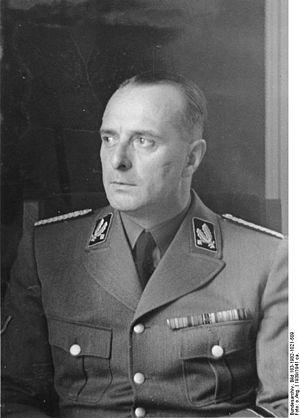
Johann Baptist Albin Rauter était un militaire autrichien qui occupa le poste de Höherer der SS und Polizeiführer — c'est-à-dire le plus haut responsable de la SS et de la police — dans les Pays-Bas occupés entre 1940 et 1945. Il rendait compte à Heinrich Himmler et Arthur Seyss-Inquart. Après la Seconde Guerre mondiale, il fut condamné pour crimes contre l'humanité et fusillé par un peloton d'exécution.